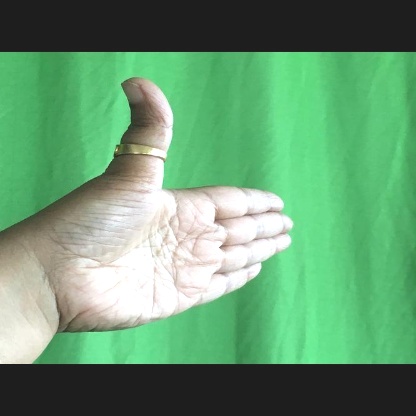
Mudra: Ardhachandran